Altona-Kiel Railway Company

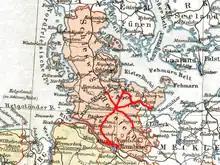
AKE network in 1884

The Altona-Kiel Railway Company (AKE) was a joint-stock company, established under the law of Denmark in personal union with the Duchy of Holstein, that built and operated an 105 km railway line between Altona and the Baltic Sea port city of Kiel. Altona was at that time the second largest city under Danish rule and the railway line was the first built in Danish-controlled territory.